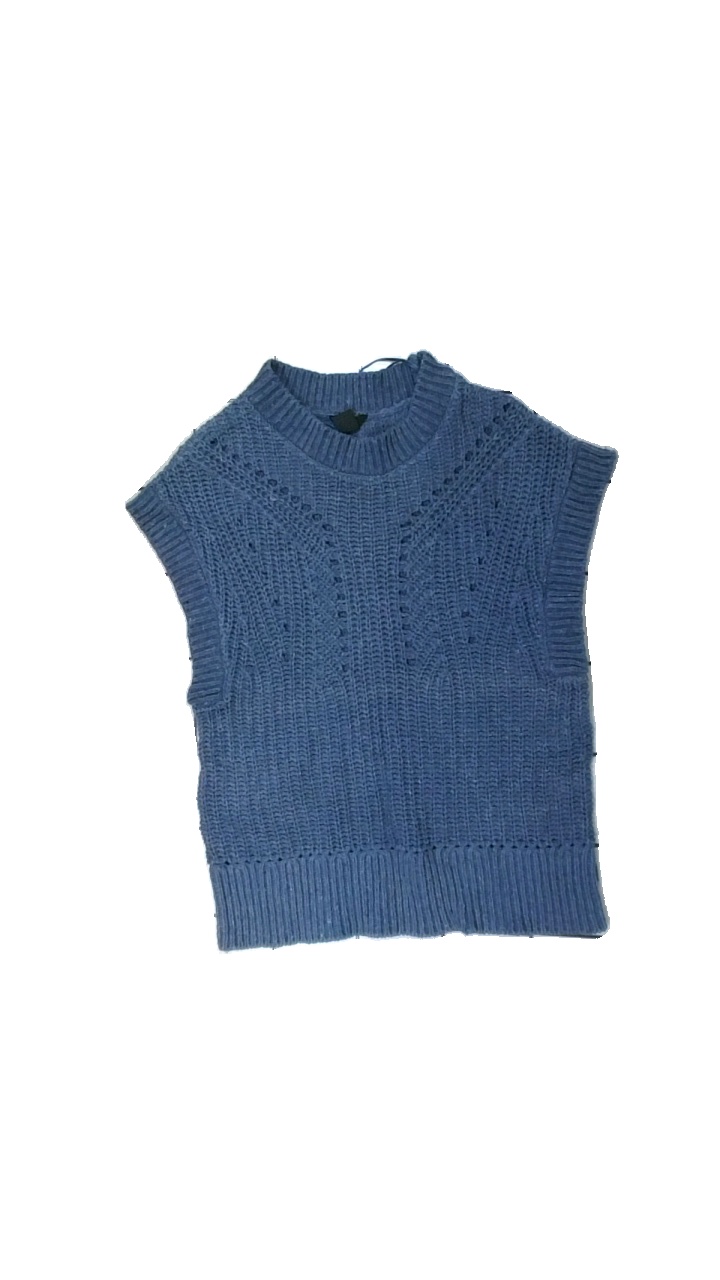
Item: Top (Ladies)
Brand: Lindex
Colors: Blue
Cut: Regular
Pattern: Other
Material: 80% cott 20% poly
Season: All
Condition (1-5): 3
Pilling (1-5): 4
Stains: Minor
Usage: Reuse
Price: <50